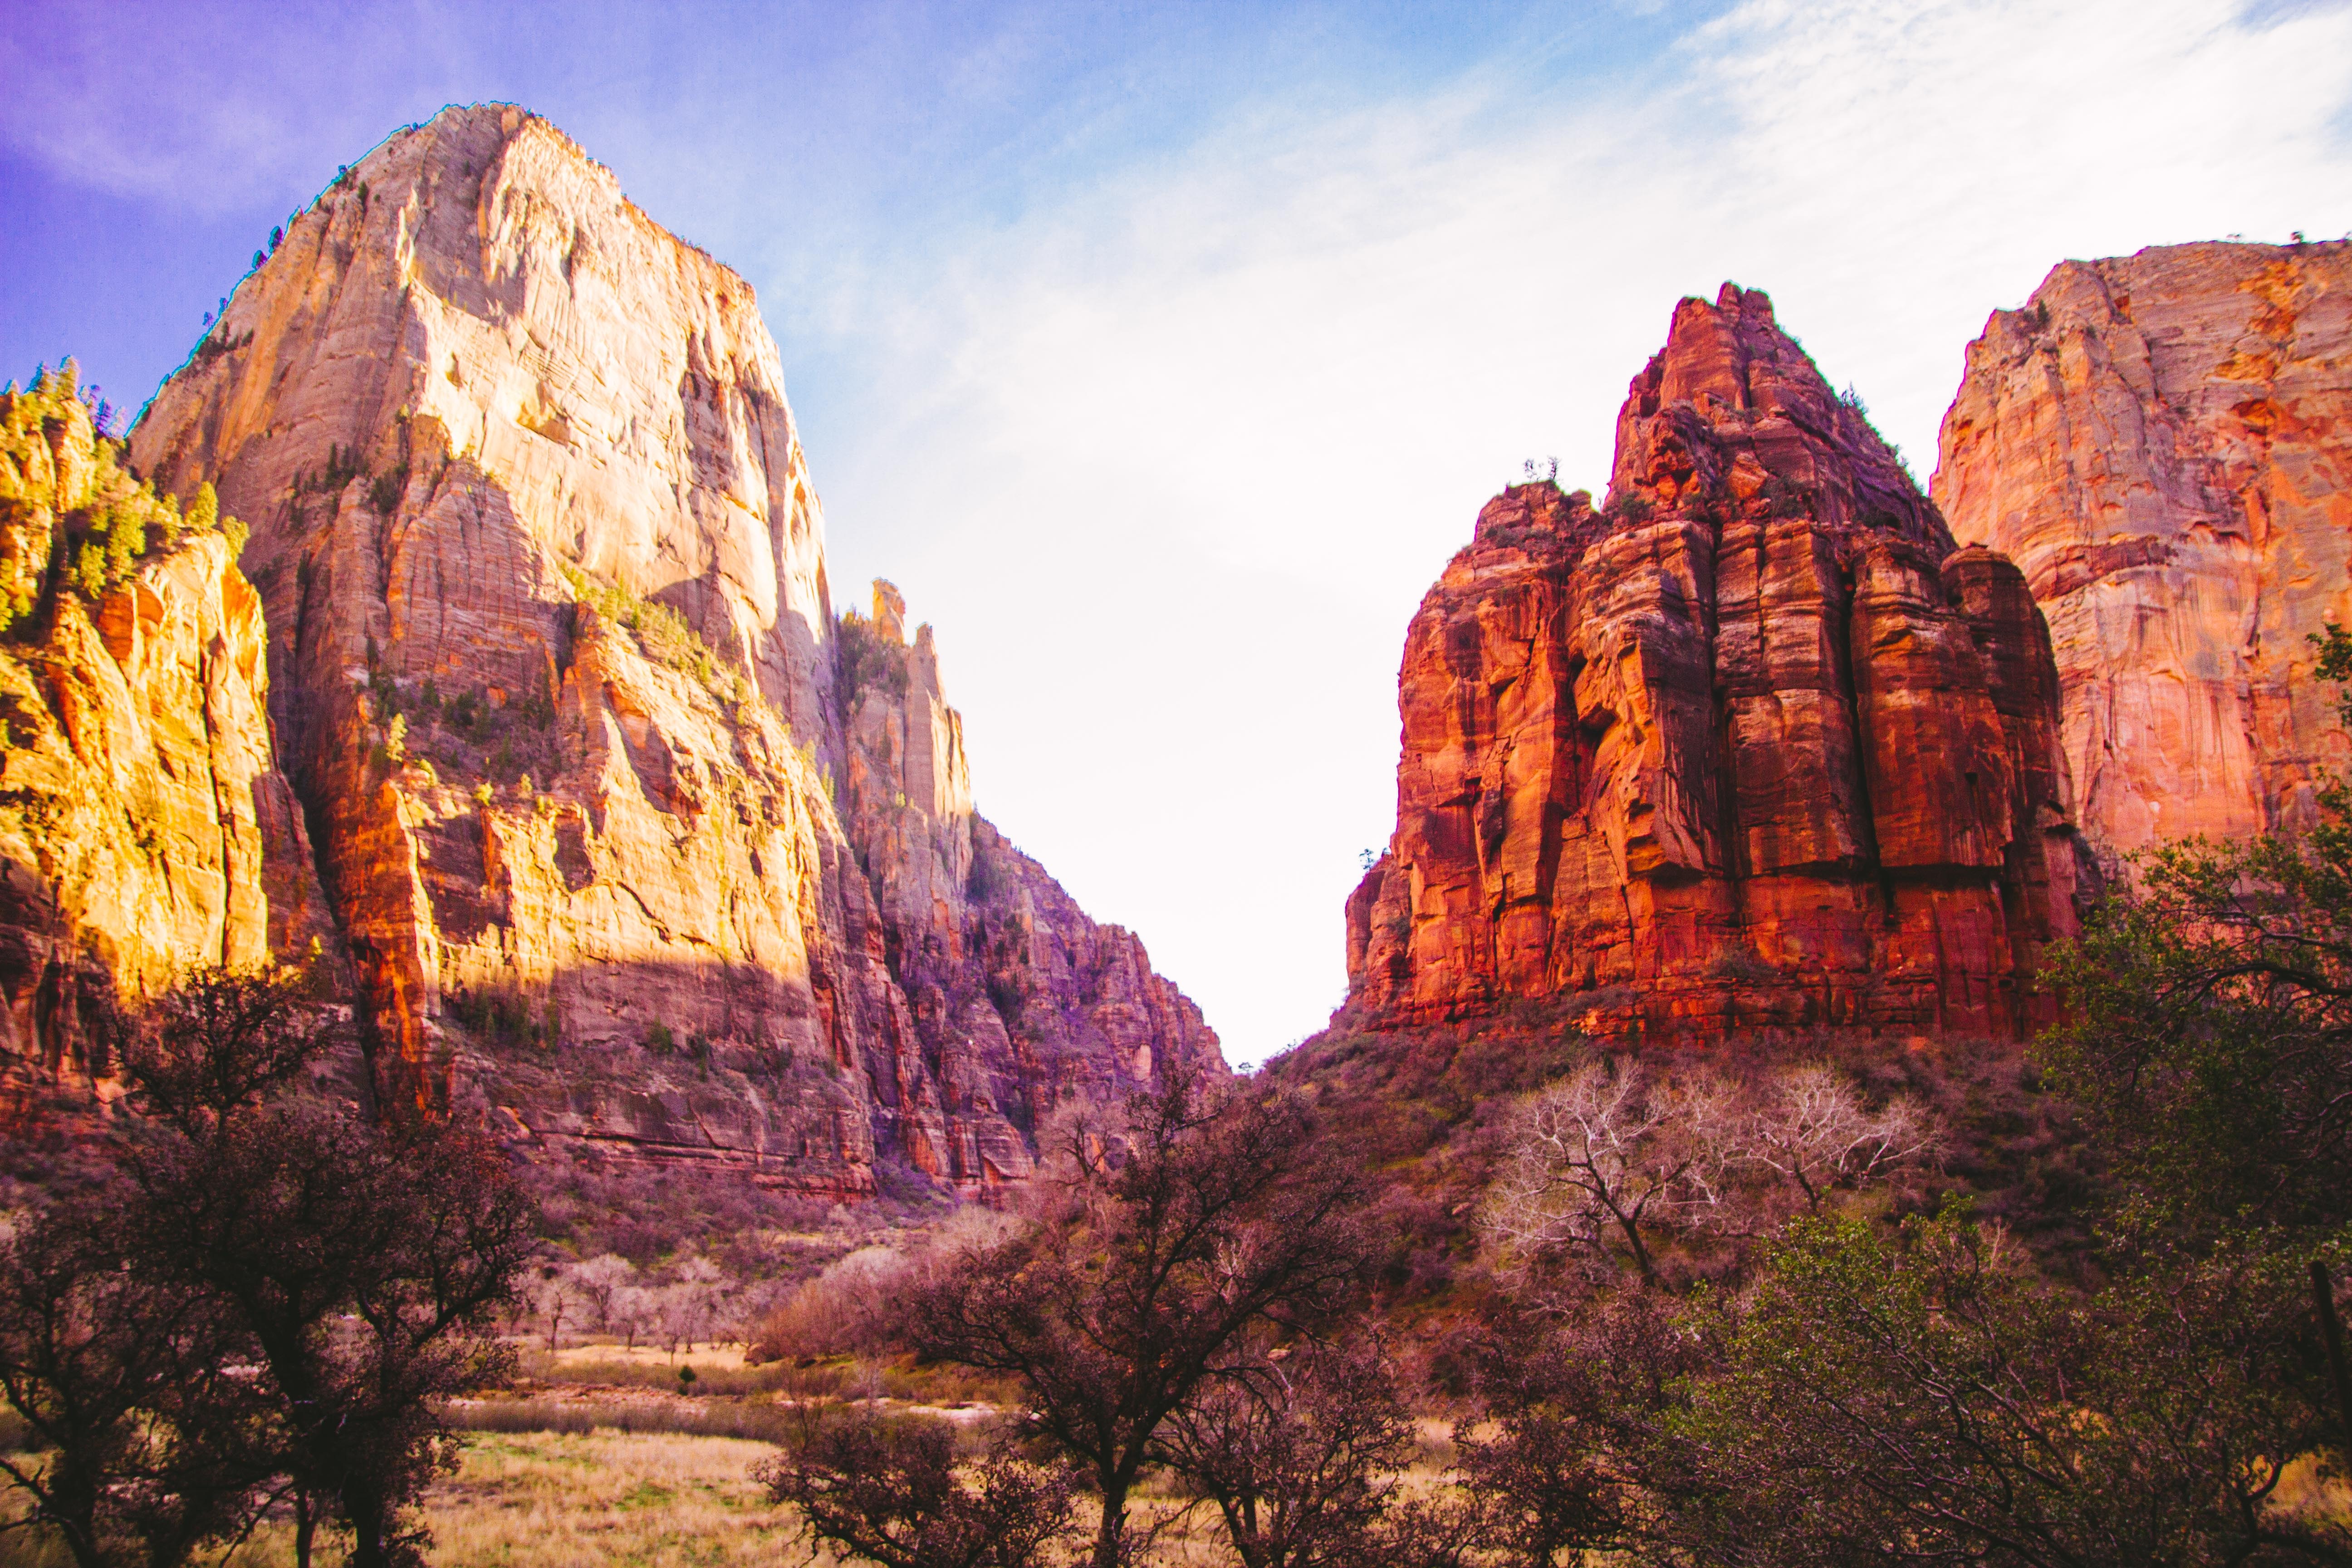
landscape, nature, rock, wilderness, mountain, sky, desert, valley, formation, arch, autumn, park, canyon, national park, canyons, trees, outdoors, sunny, geology, plateau, wadi, butte, landform, geographical feature, mountainous landforms